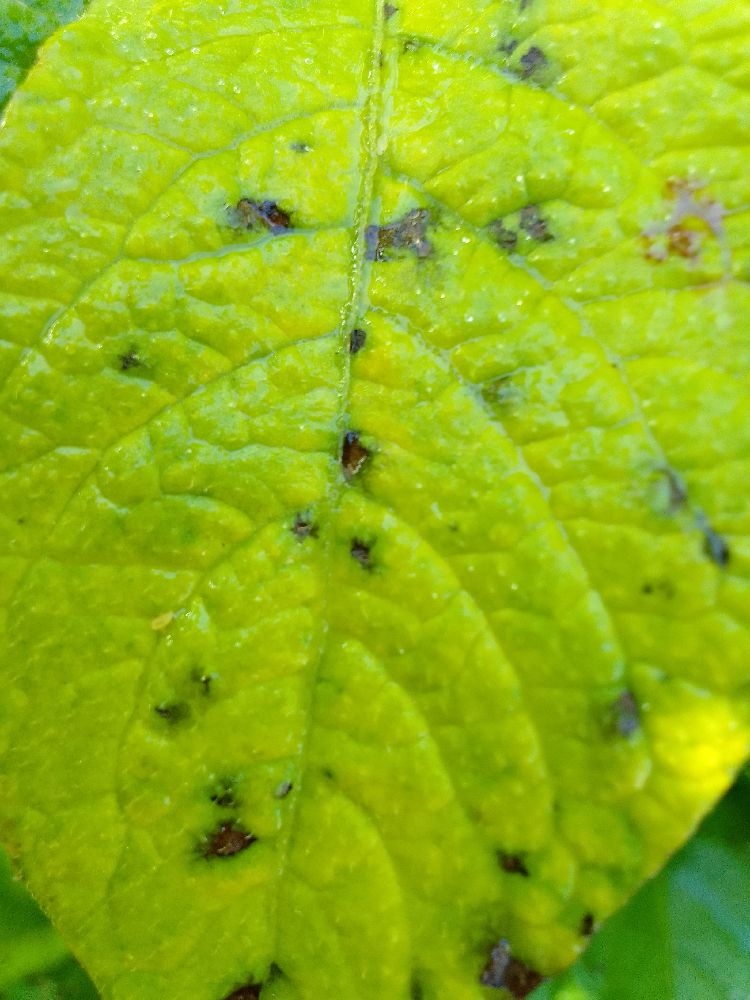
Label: Early blight